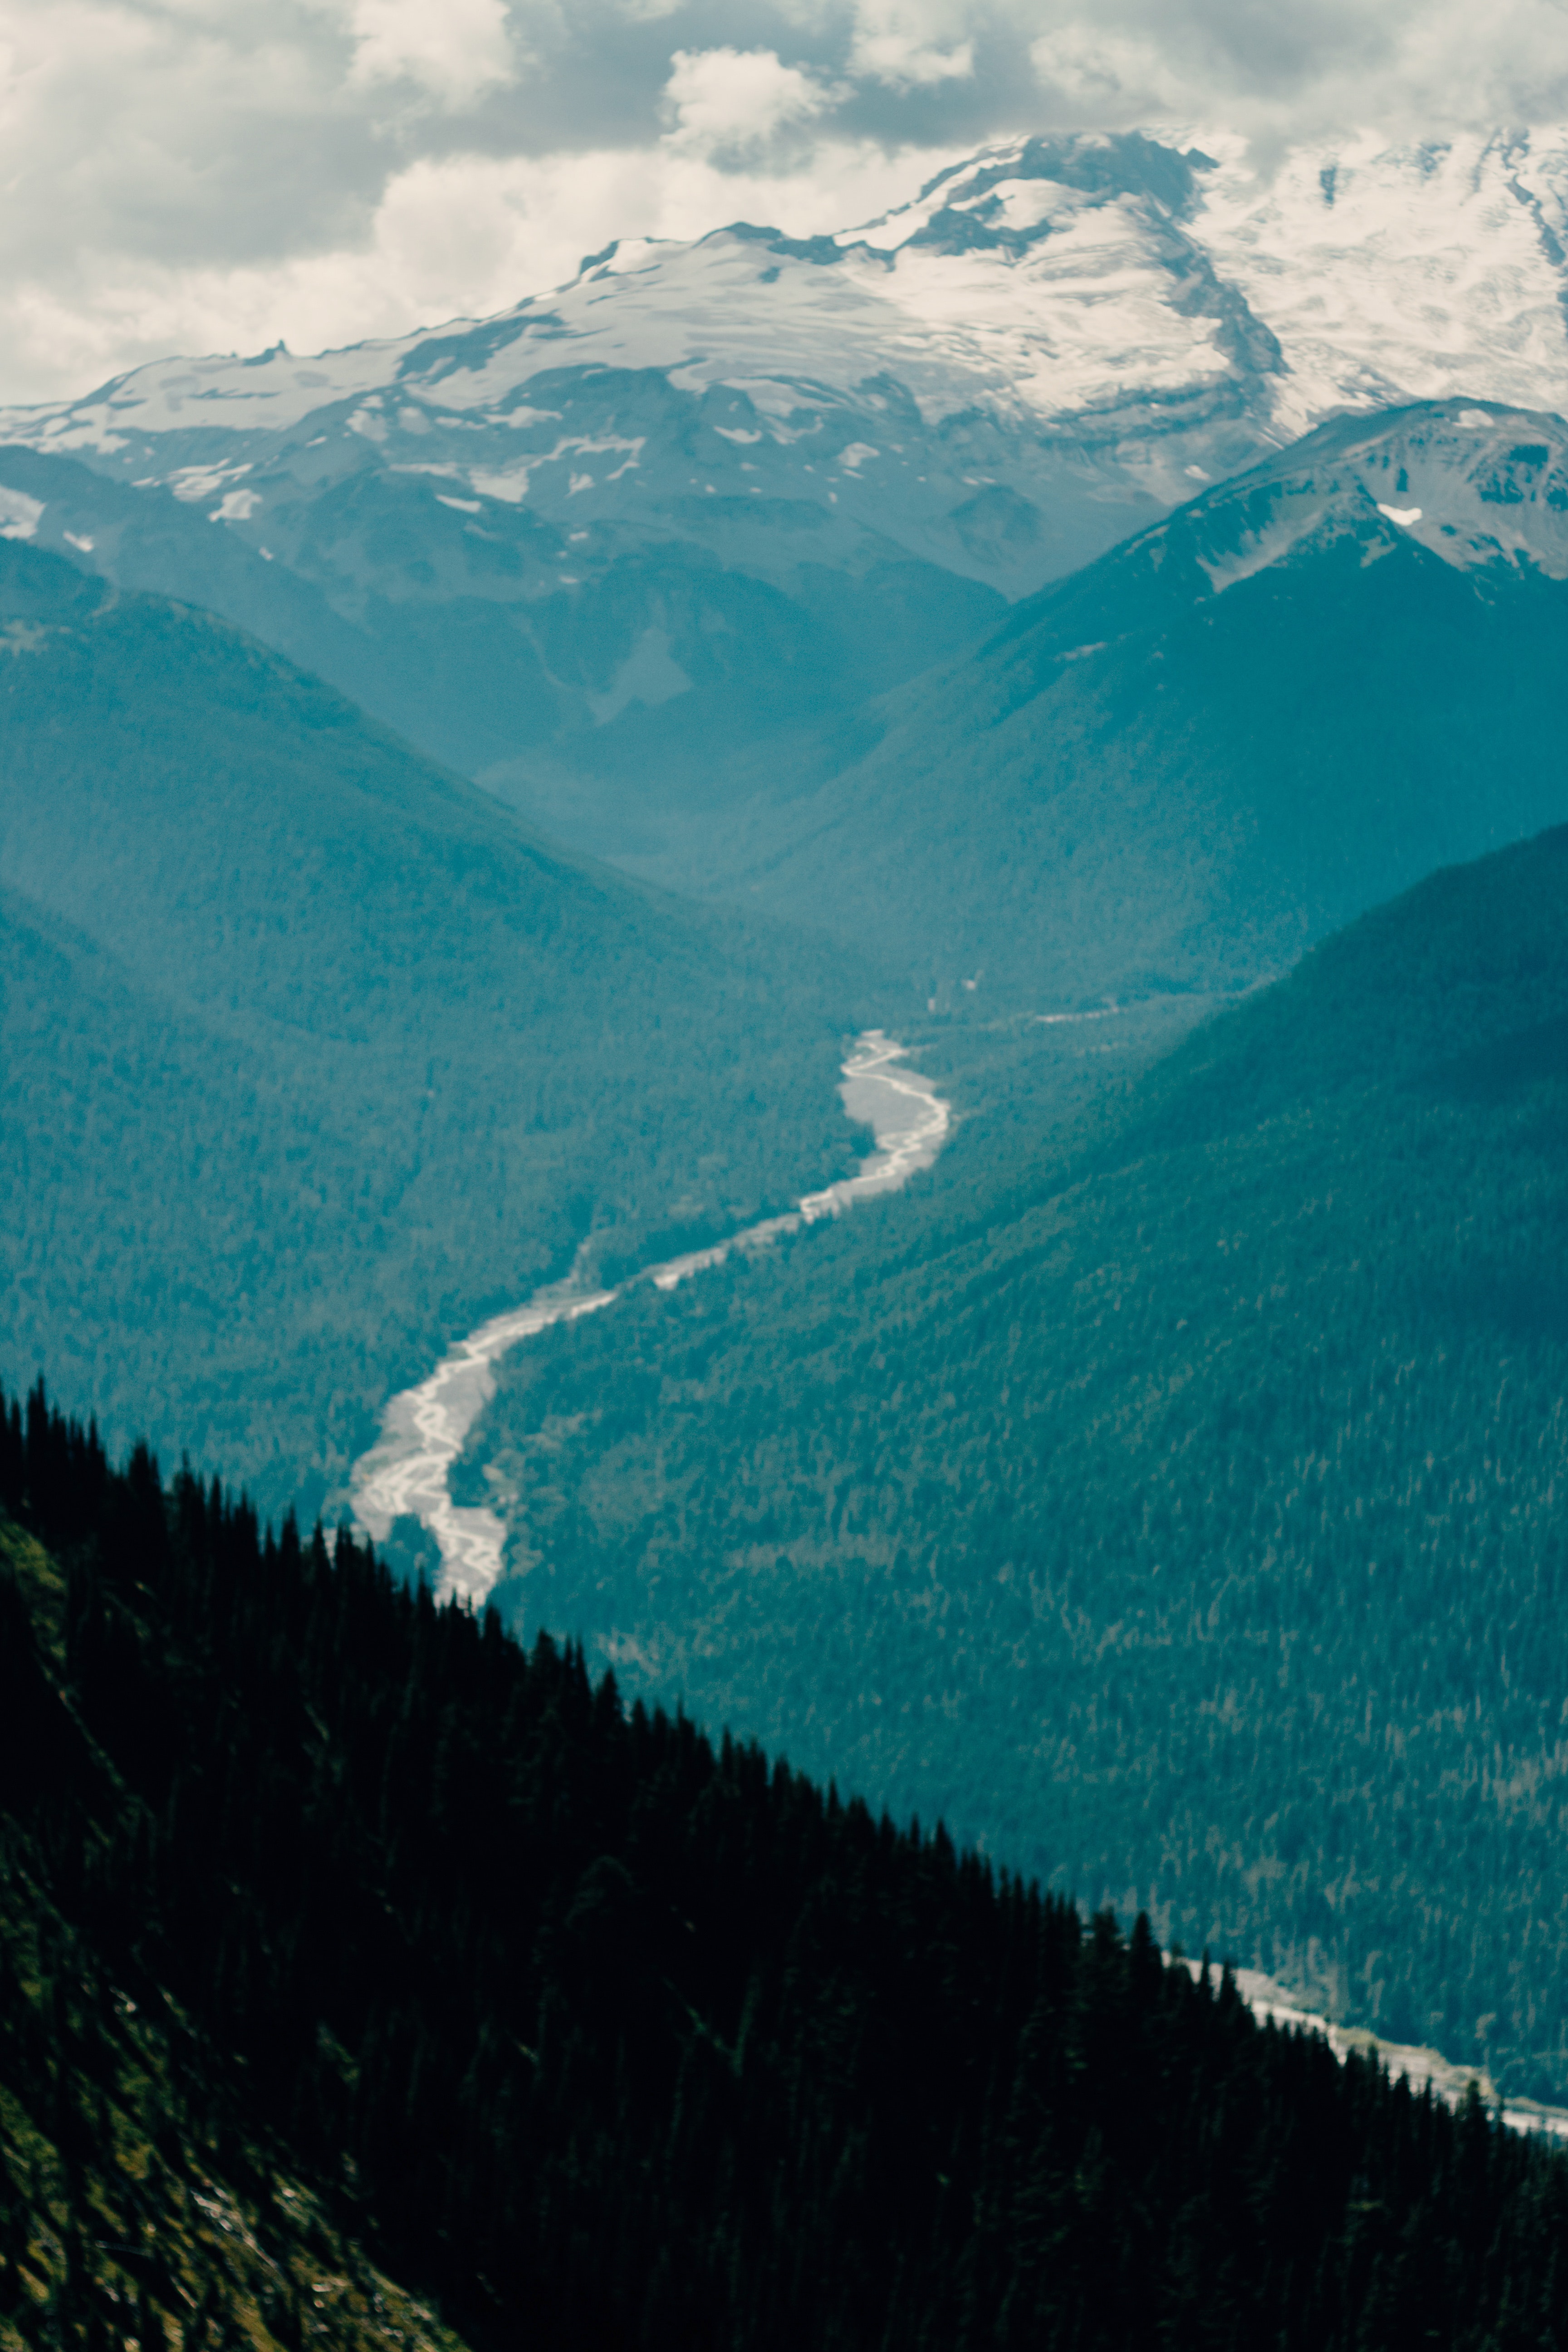
mountainous landforms, mountain, sky, mountain range, highland, green, cloud, ridge, wilderness, hill, turquoise, water, alps, valley, tree, fell, hill station, mount scenery, landscape, sound, mountain pass, ocean, grassland, lake, sea, terrain, road, sunlight, geological phenomenon, national park, massif, slope, summit, horizon, reservoir, wave, forest, meteorological phenomenon